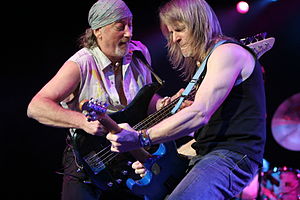
Roger Glover
Roger Glover og Steve Morse under en koncert med Deep Purple i Toronto, Canada i 2005.
Roger David Glover er en britisk bassist, komponist og producer.